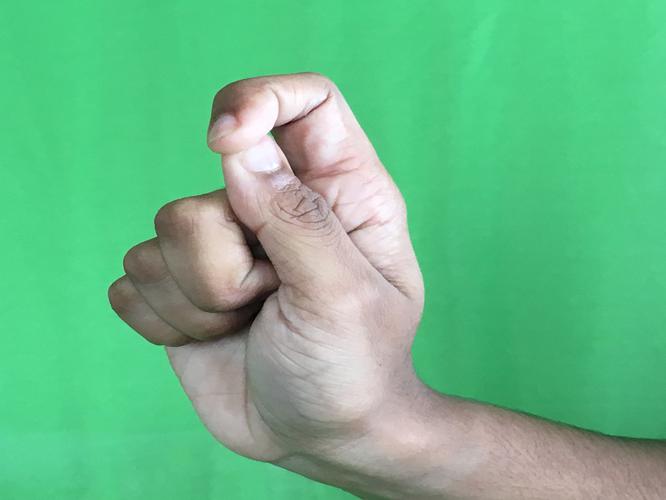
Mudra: Kapith
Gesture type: single_hand